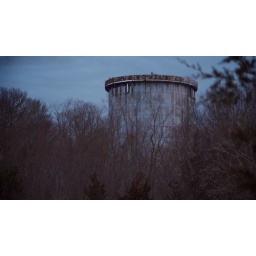
Abandoned water tower in the distance